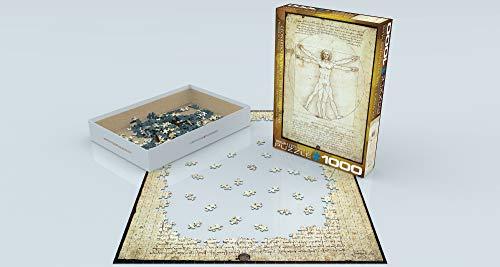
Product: EuroGraphics Vitruvian Man by Leonard Da Vinci 1000 Piece Puzzle
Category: Toys & Games | Puzzles | Jigsaw Puzzles
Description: Great Condition.
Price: $14.82
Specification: ProductDimensions:19.2x26.6x0.1inches|ItemWeight:13.6ounces|ShippingWeight:1.35pounds(Viewshippingratesandpolicies)|DomesticShipping:ItemcanbeshippedwithinU.S.|InternationalShipping:ThisitemcanbeshippedtoselectcountriesoutsideoftheU.S.LearnMore|ASIN:B0039ZGA02|Itemmodelnumber:6000-5098|Manufacturerrecommendedage:6-15years